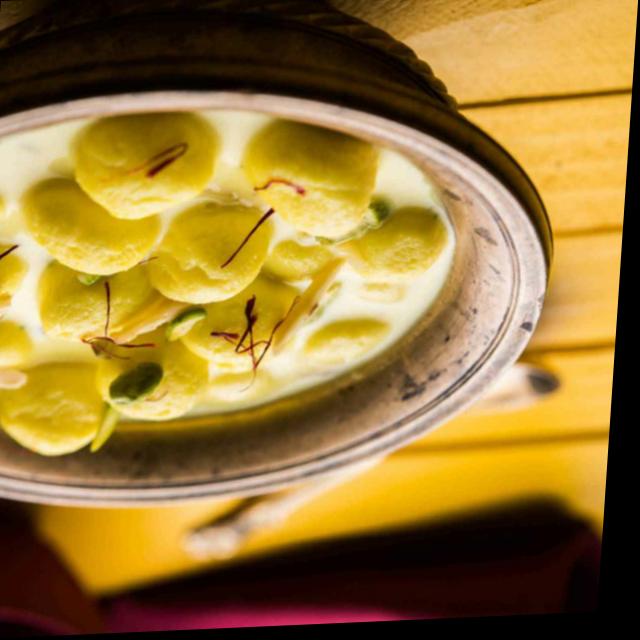
Dish: ras_malai